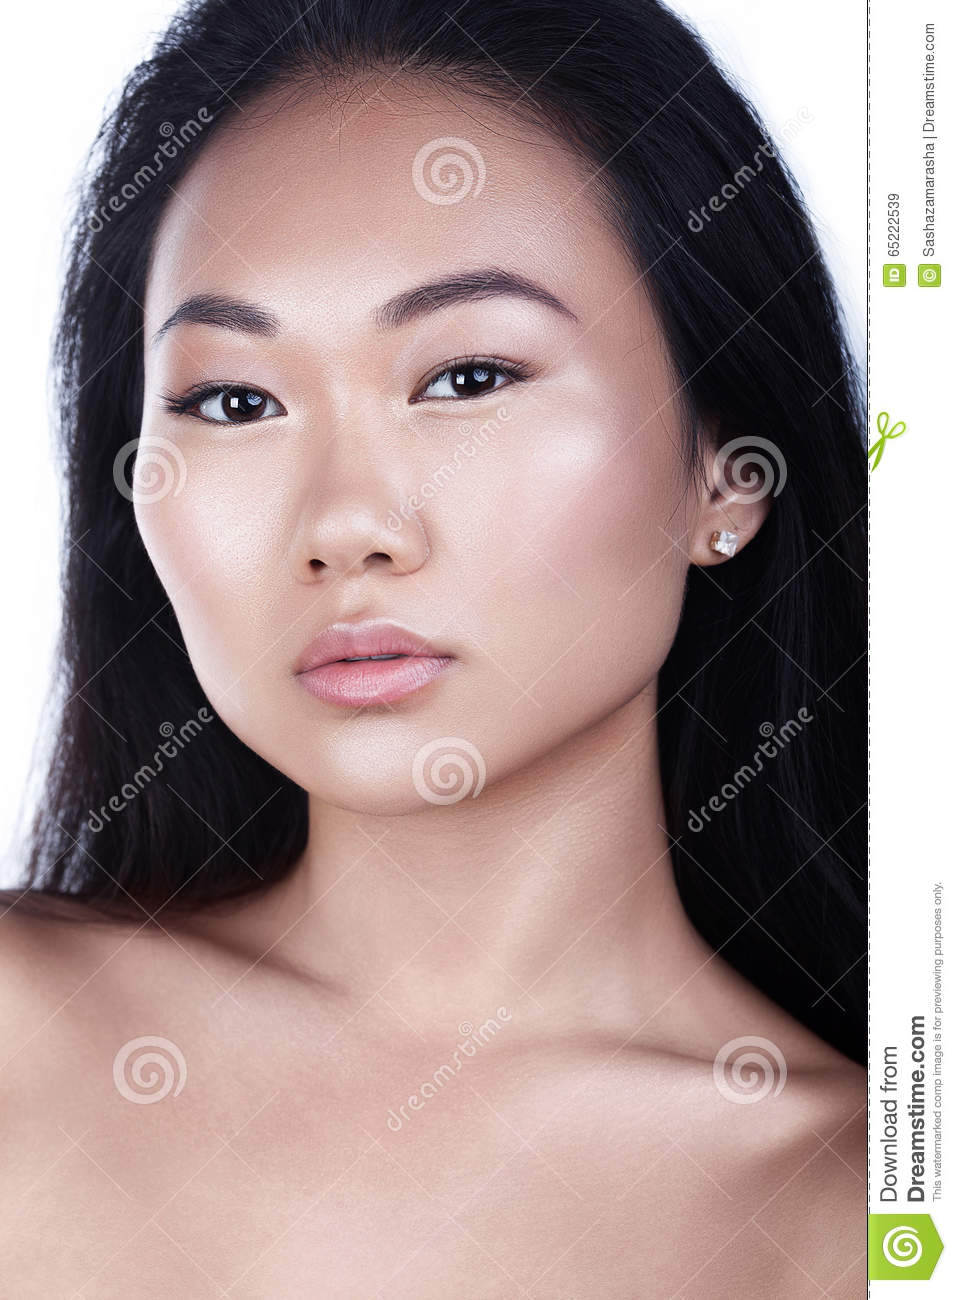
Gender: women